Omak, Washington

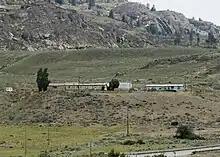
The historic St. Mary's Mission church

Omak is a planned city. Throughout the 20th century, Ross designed what would become the city of Omak. Within a year of its establishment, the town had a central business district with a public bank and hotel supported by the local agricultural industry. The town was provided with a post office, previously known as "Epley". Ross founded Omak School District in 1906; soon after this its first school, Omak Schoolhouse, was built. In 1910, a meat market, hardware shop, law office, stationery and confectionery store were constructed in Downtown Omak. A steel bridge built the following year collapsed into the Okanogan River upon initial use. It was quickly rebuilt with no further problems.